The Desert Sun

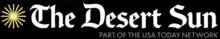
Former logo

The Desert Sun is a local daily newspaper serving Palm Springs and the surrounding Coachella Valley in Southern California.